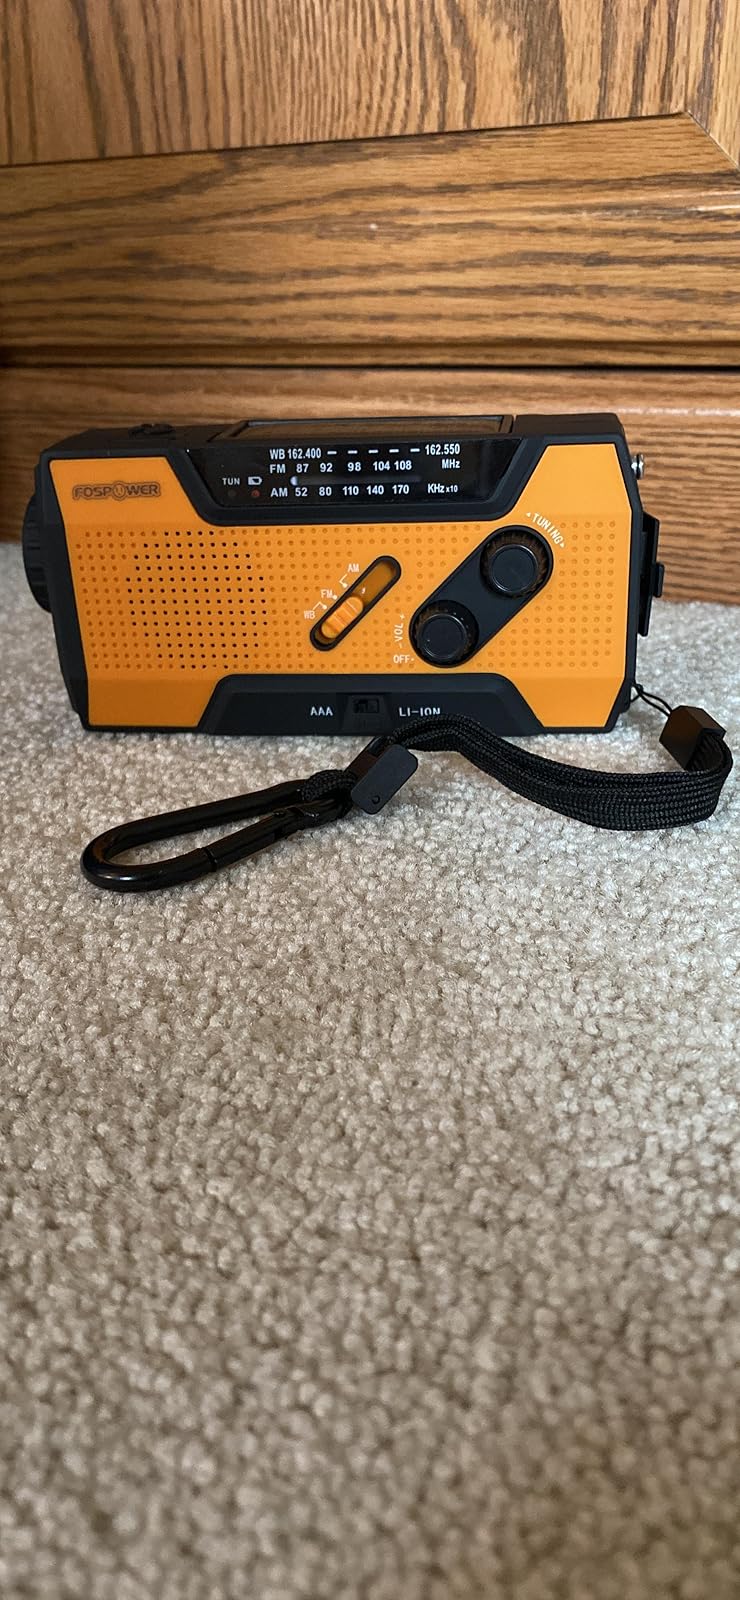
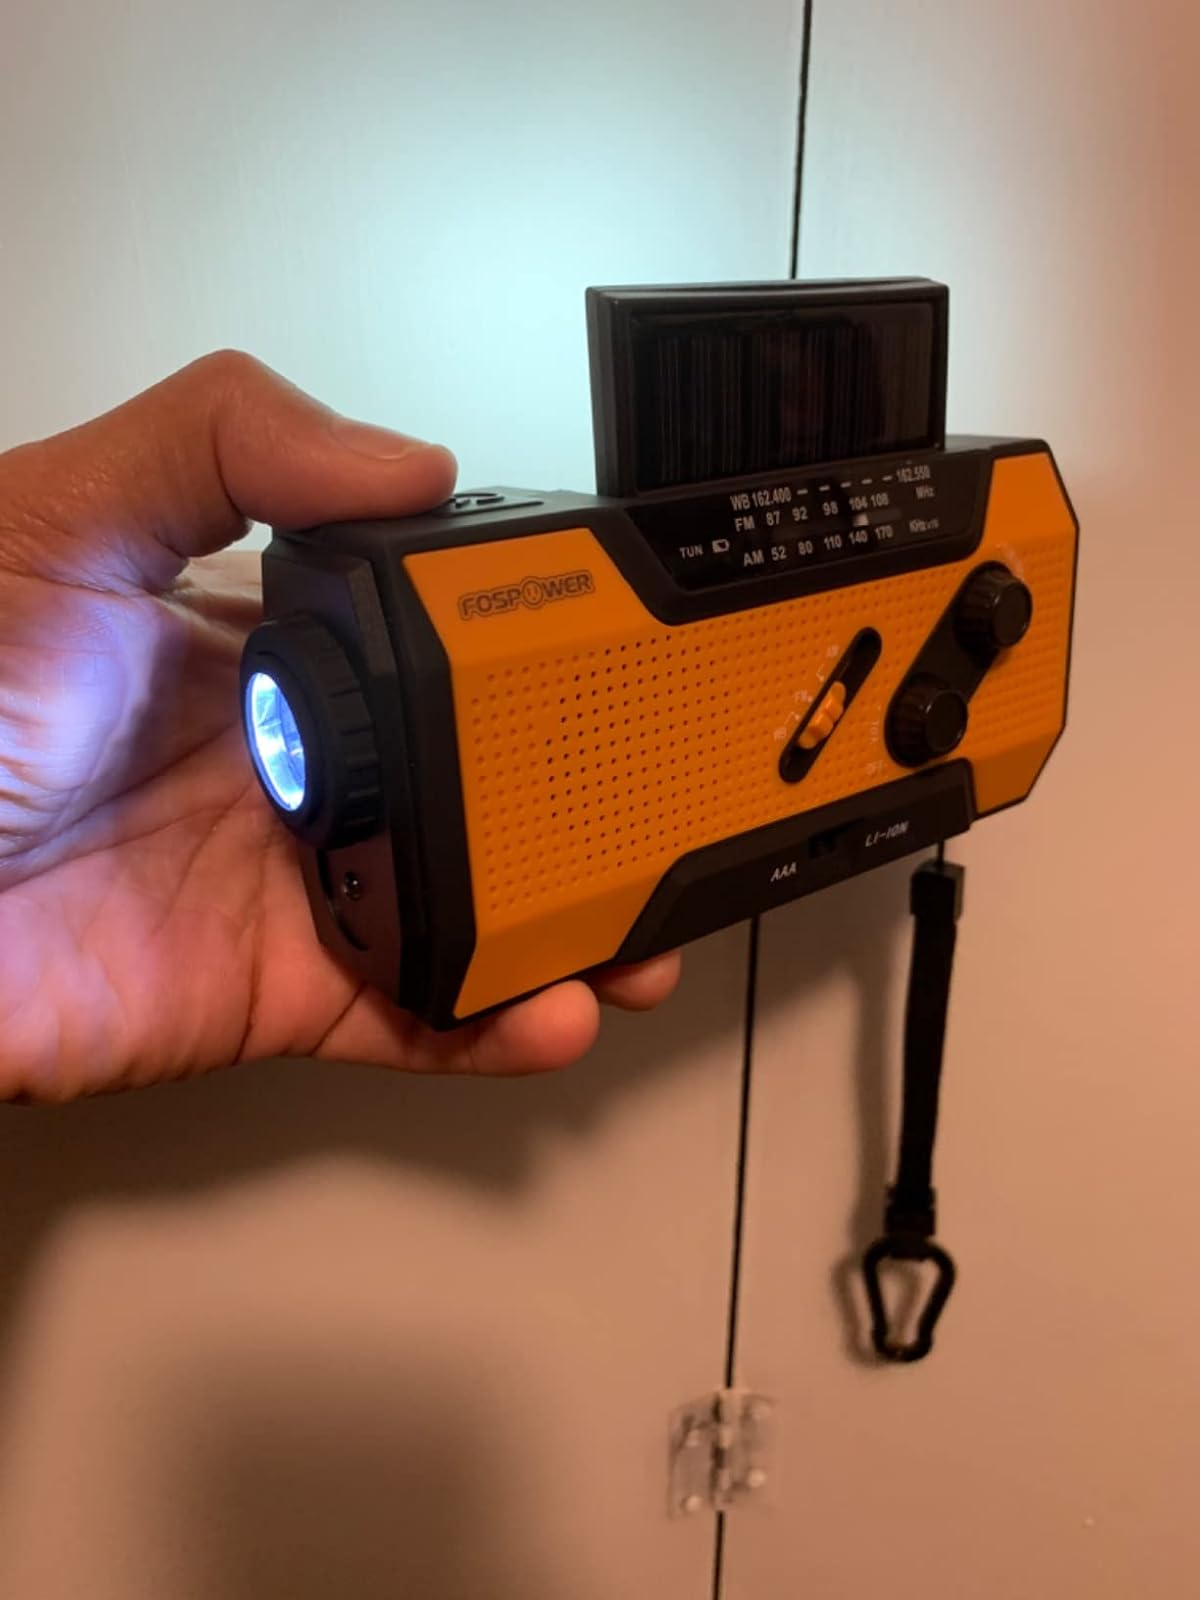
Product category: radio
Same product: yes